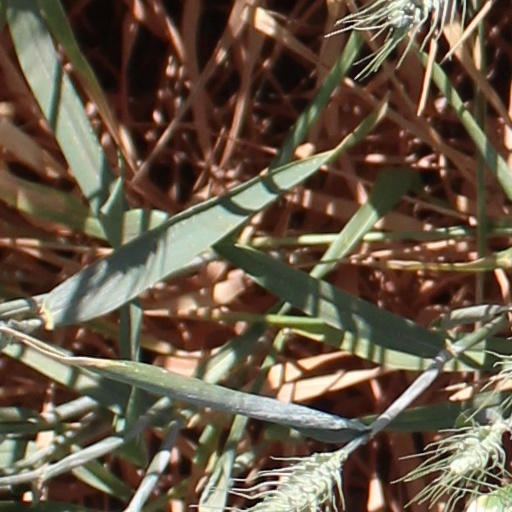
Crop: wheat